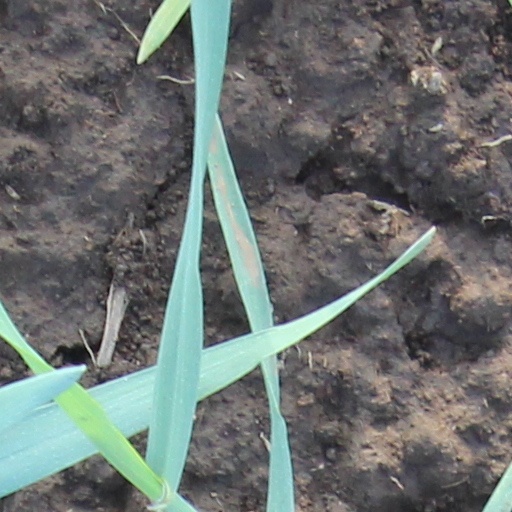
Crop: wheat